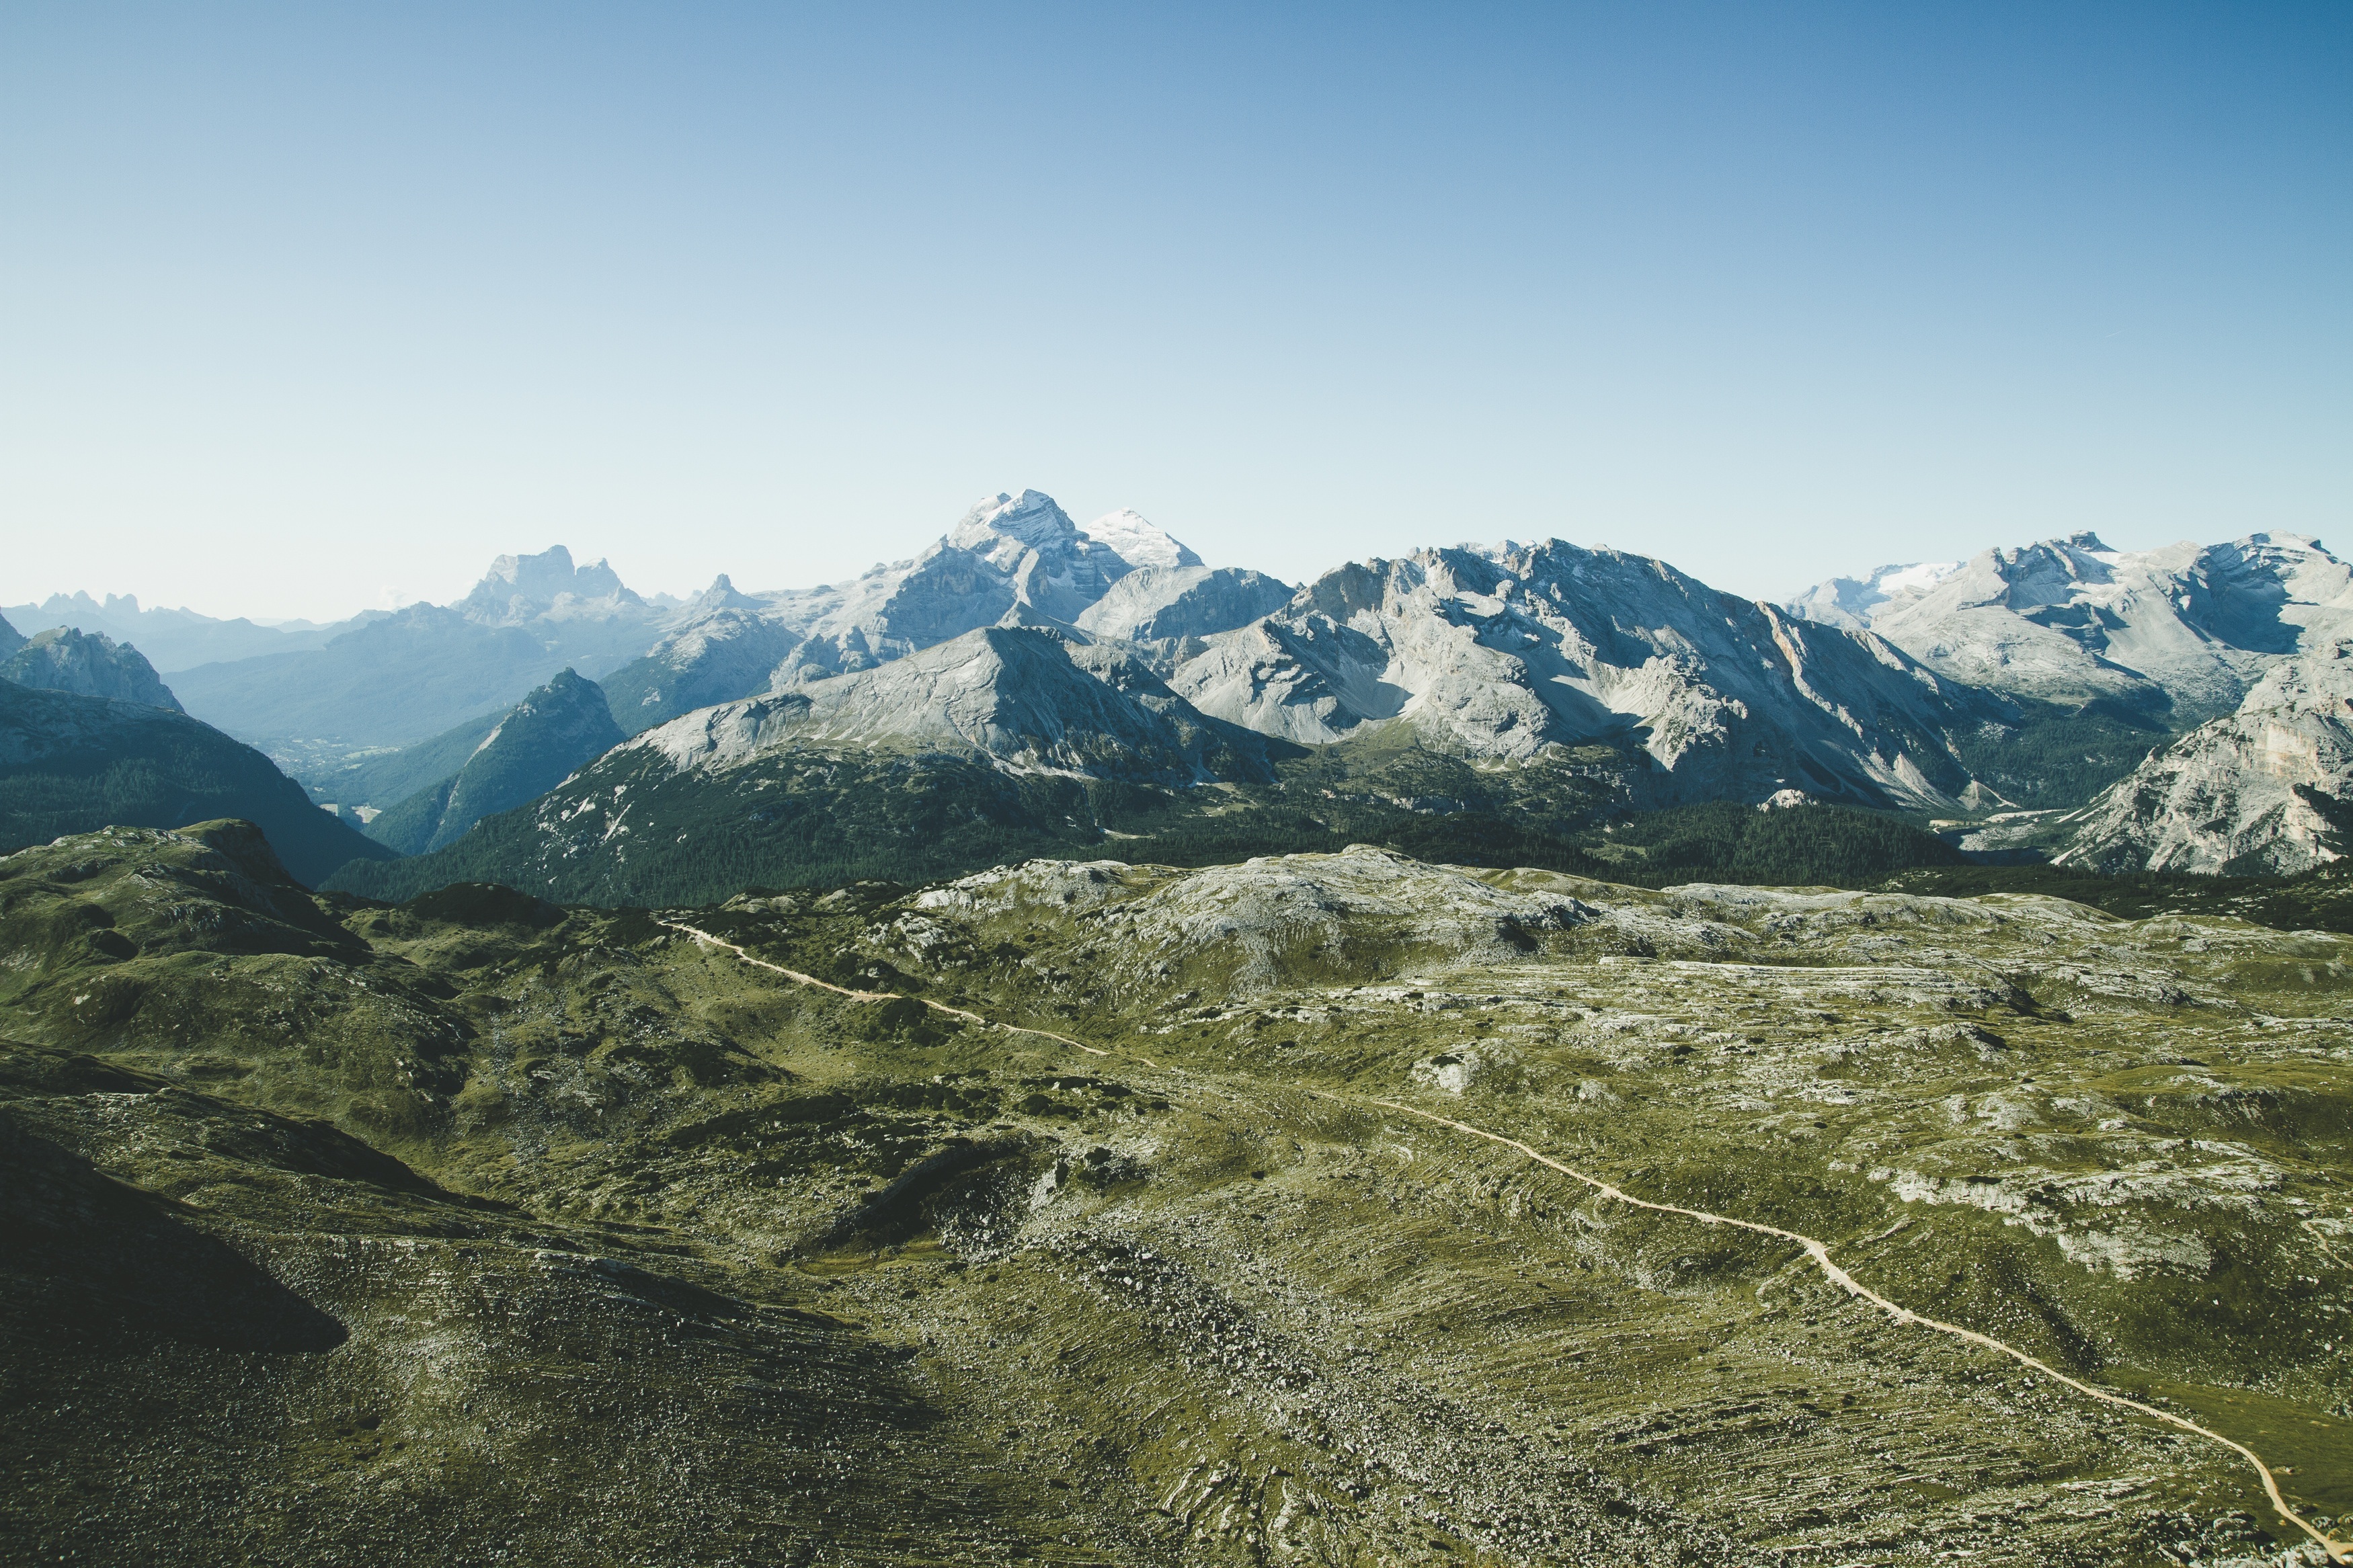
landscape, nature, wilderness, walking, mountain, sky, sunlight, hill, adventure, valley, mountain range, mountain top, ridge, mountain landscape, mountains, alps, plateau, fell, landform, mountain pass, geographical feature, mountainous landforms